Tacos Chukis

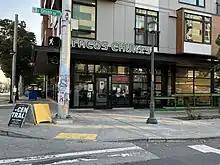
Exterior of the Central District location, 2022

In early 2020, the U.S. Department of Labor's Wage and Hour Division confirmed the business was required to pay over $400,000 to 92 employees for violating overtime requirements. There were four locations at the time.